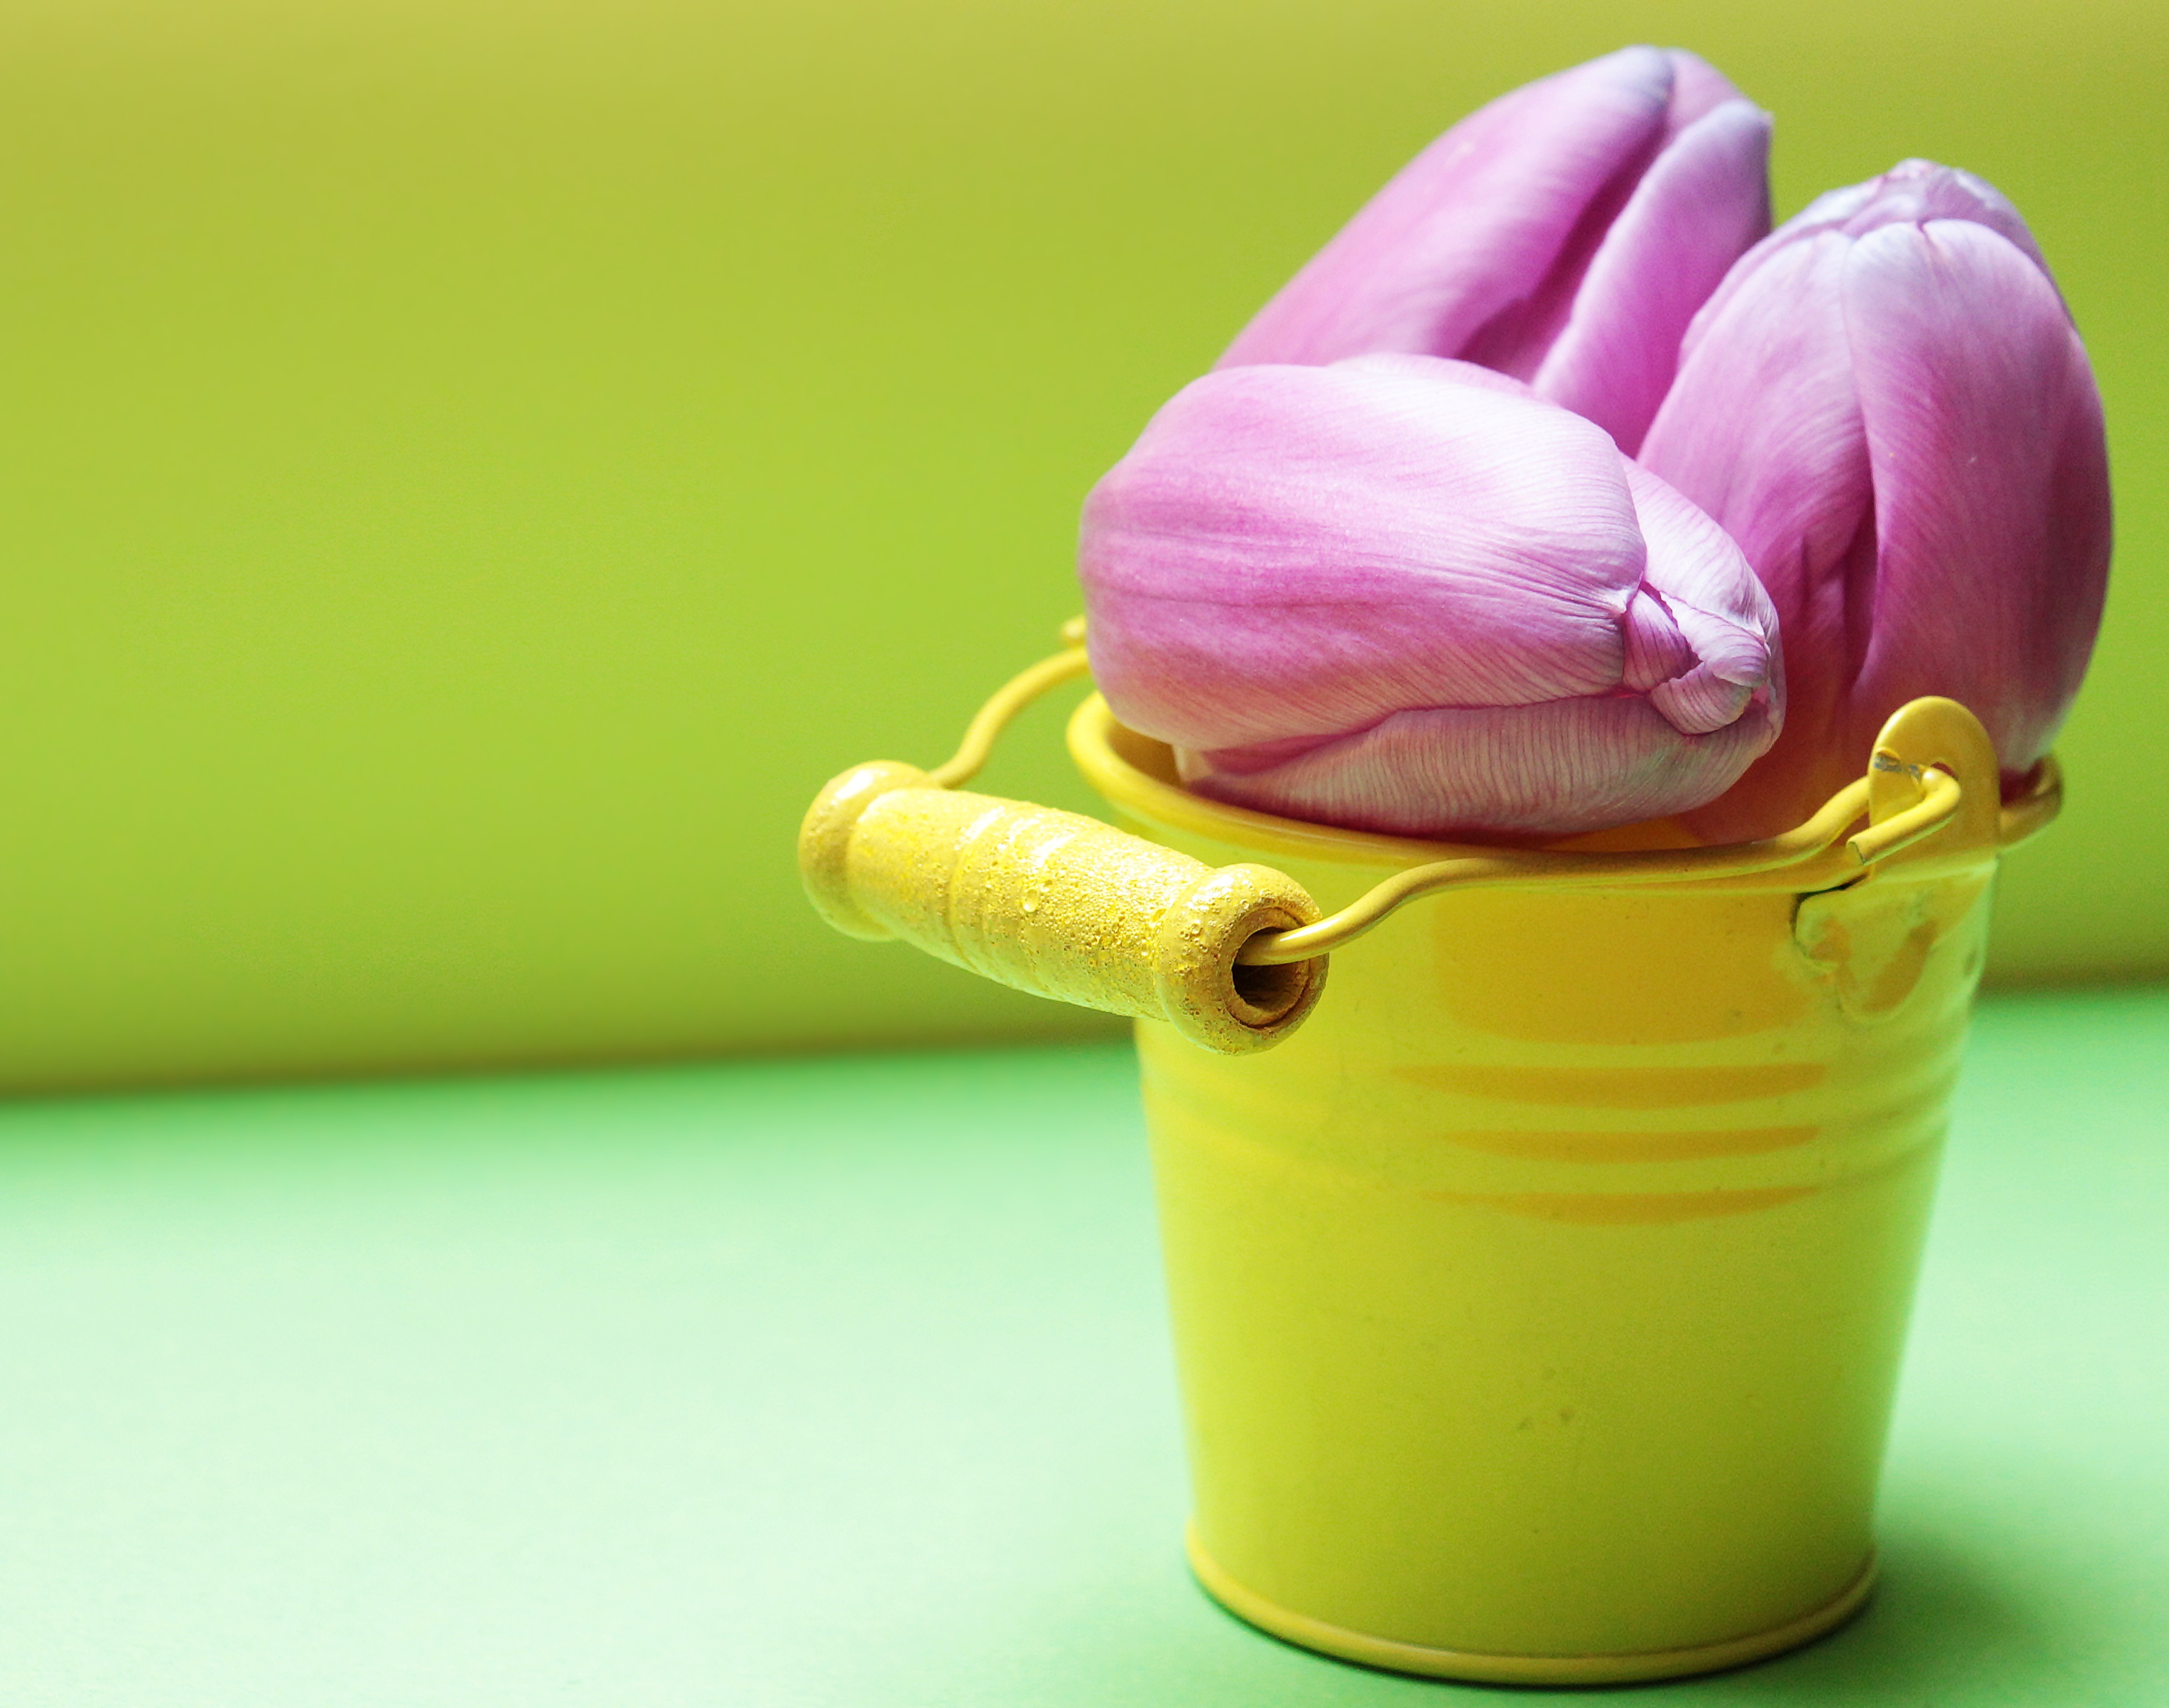
hand, plant, flower, purple, decoration, spring, green, color, colorful, yellow, pink, flora, still life, map, bucket, thank you, deco, flowers, floral greeting, violet, postcard, beautiful, tulips, birthday, greeting, greeting card, spring flowers, early bloomer, spring awakening, fr hlingsanfang, flowering plant, signs of spring, tulip flower, purple tulips, land plant, yellow bucket